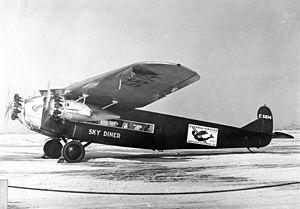
Le Fokker F.10 est un avion de transport de passagers. Il sert également d'avion de transport militaire dans l'USAAF où il est désigné comme C-5 et C-7. Un unique exemplaire est commandé comme bombardier léger, sous la désignation XLB-2.